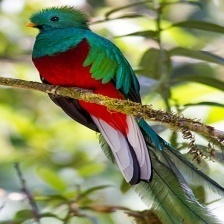
Species: QUETZAL
Scientific name: PHAROMACHRUS MOCINNO